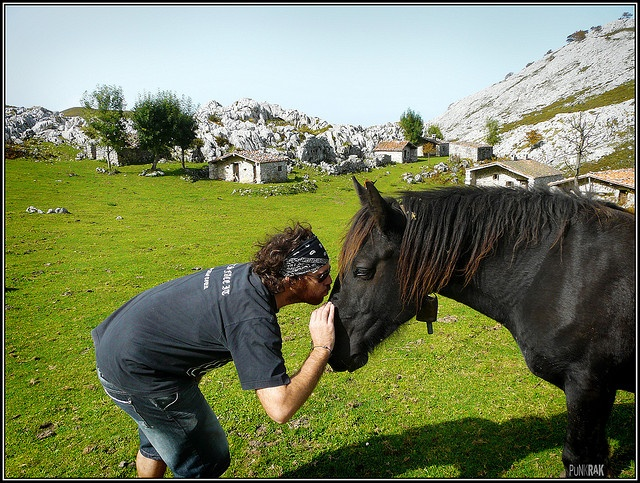
A man kissing a black horse near rocks.
a man bending over to kiss a pony on the nose
A man kneeling down to kiss a black horse.
The man had to bend down to kiss the horse.
A nearded man bending to kiss a black horse.